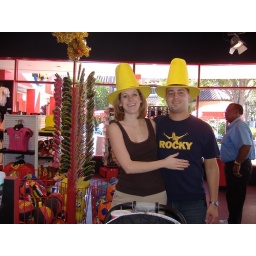
My man in the yellow hat